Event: Nepal Earthquake
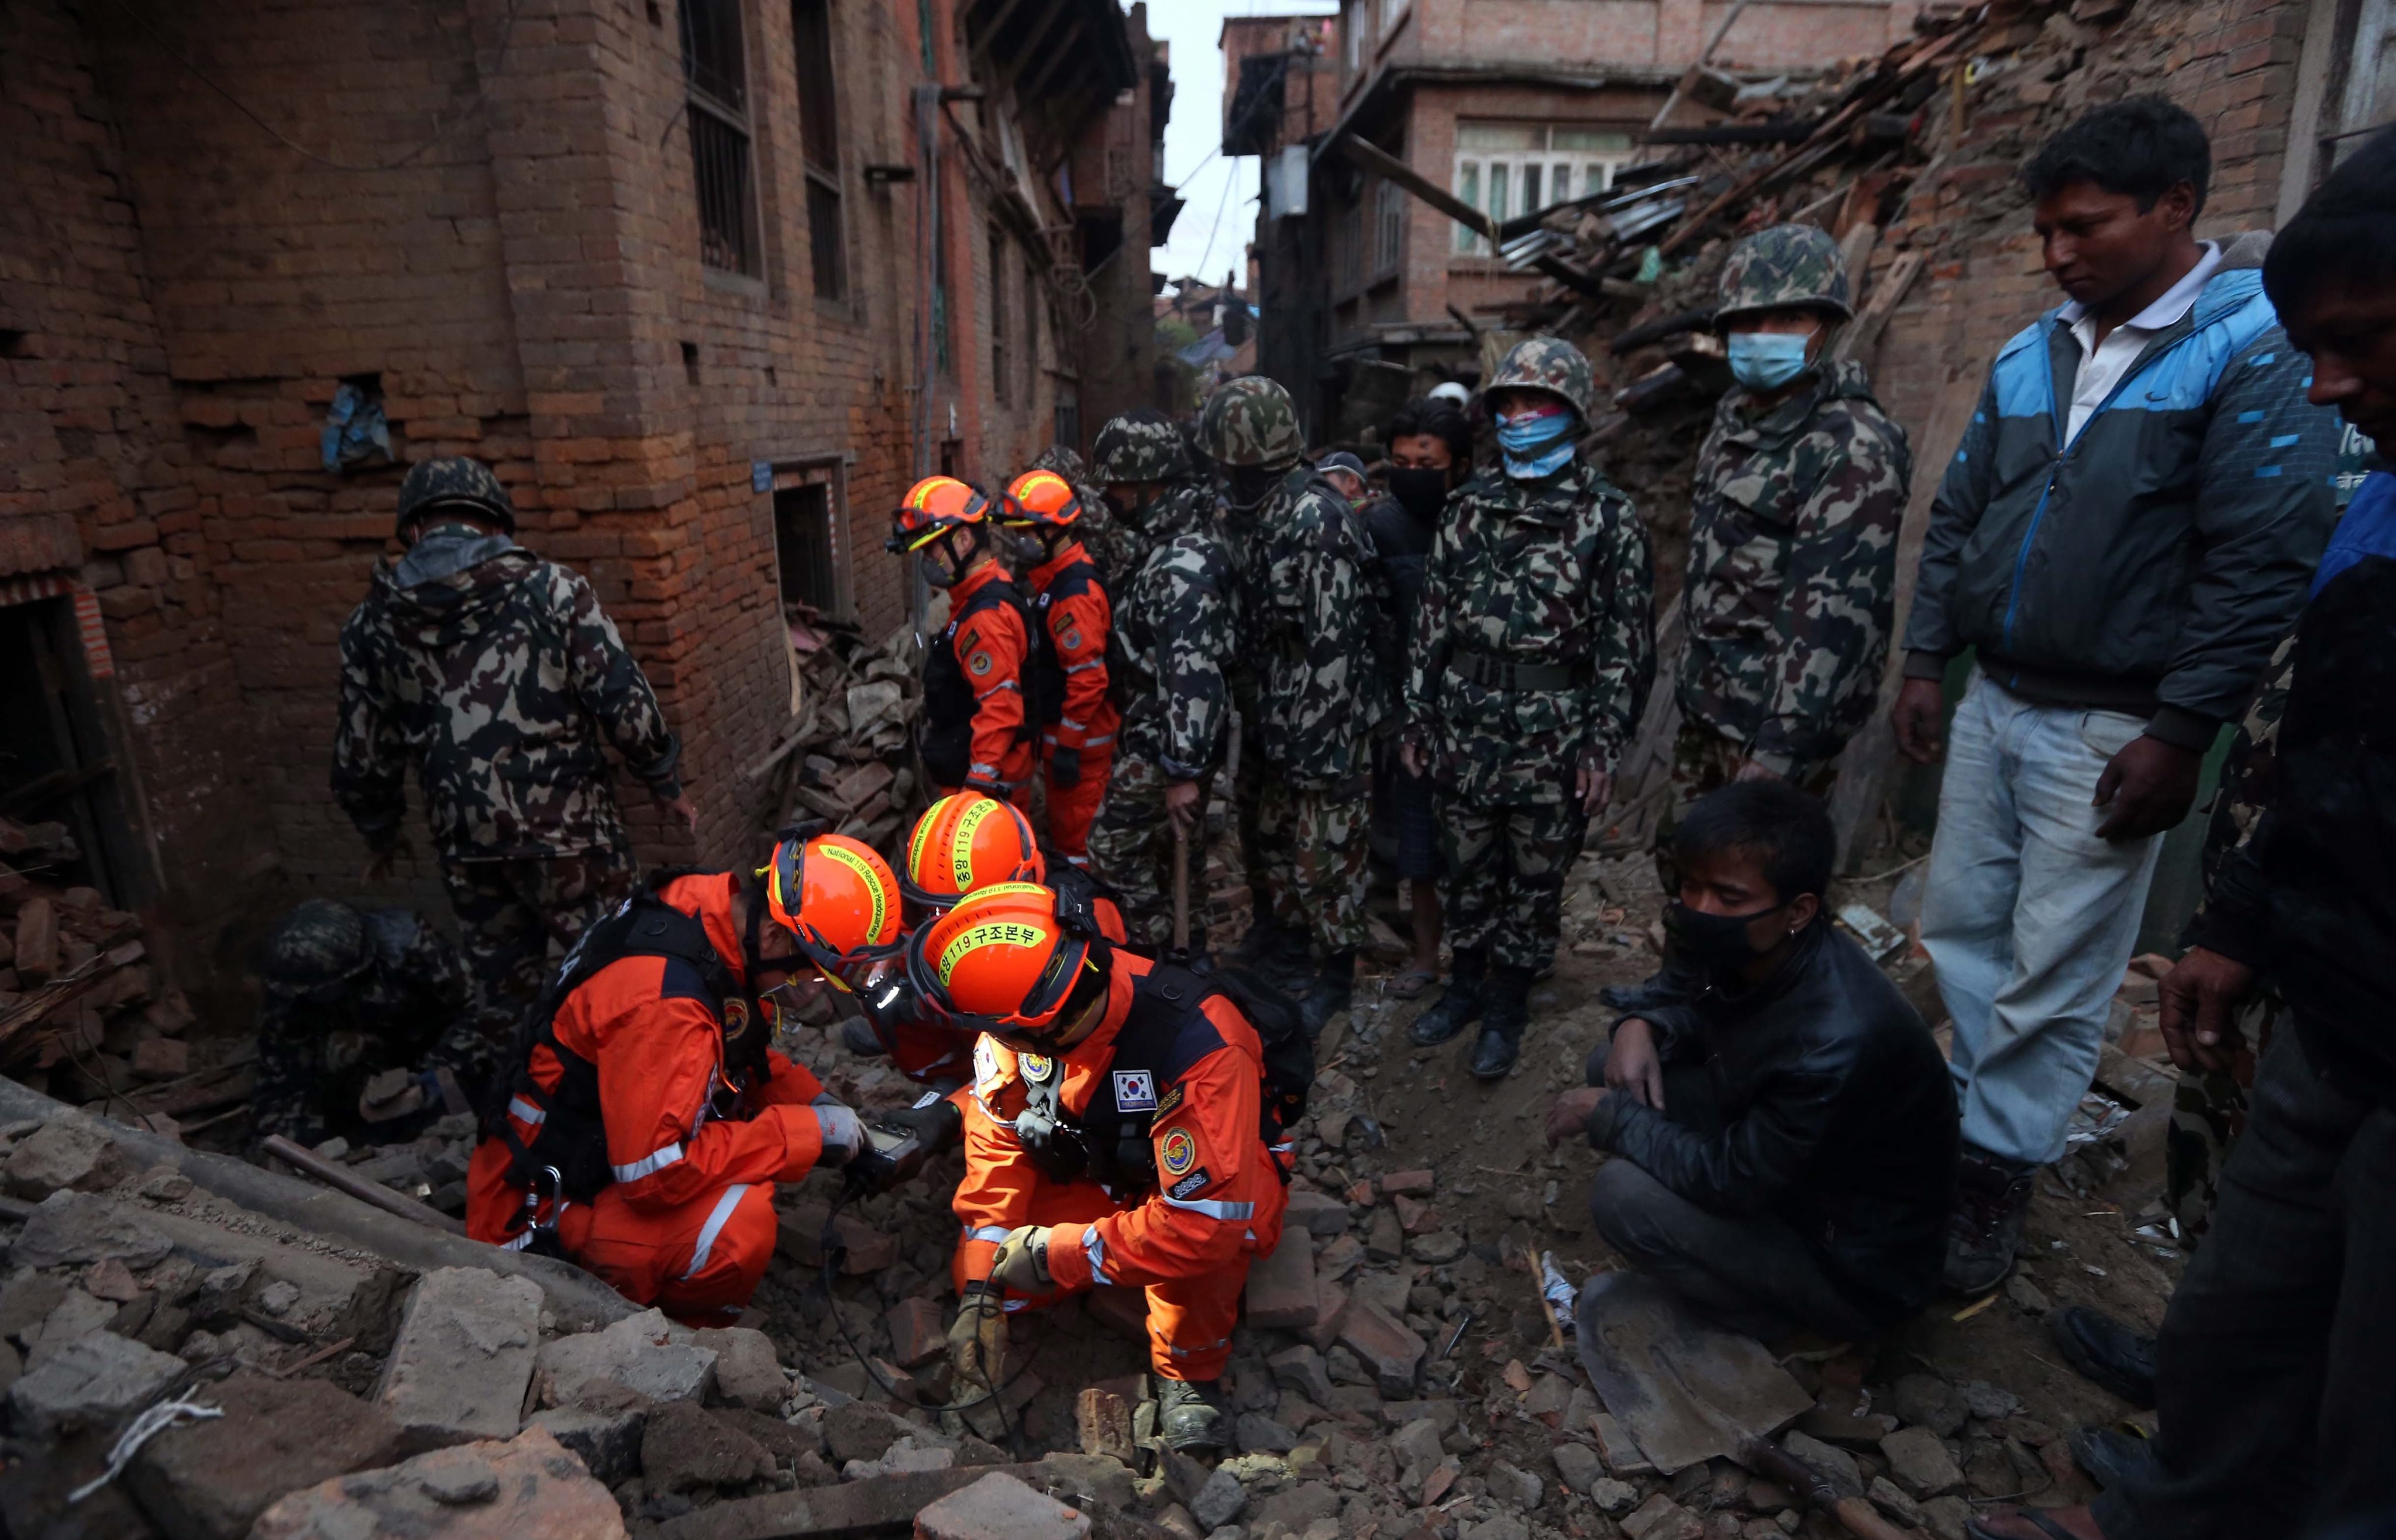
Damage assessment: damage